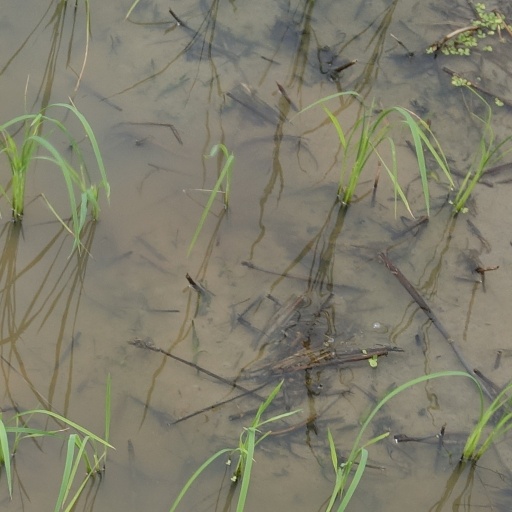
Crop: rice